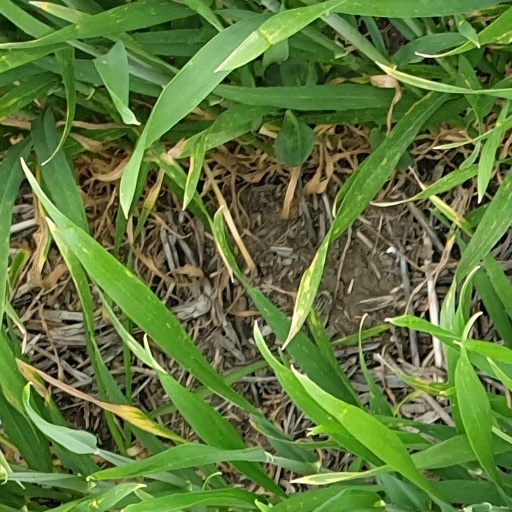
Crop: wheat